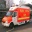
Label: ambulance